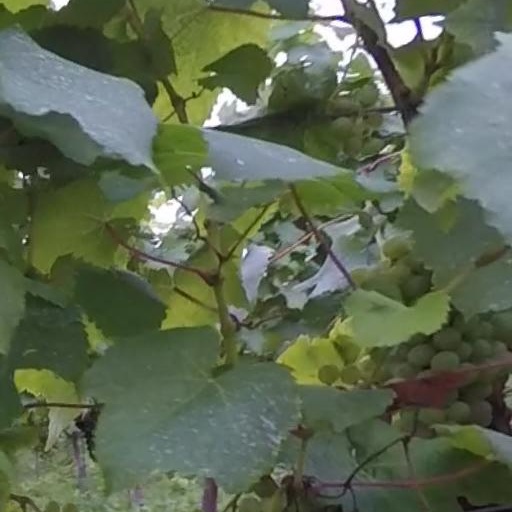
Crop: grape